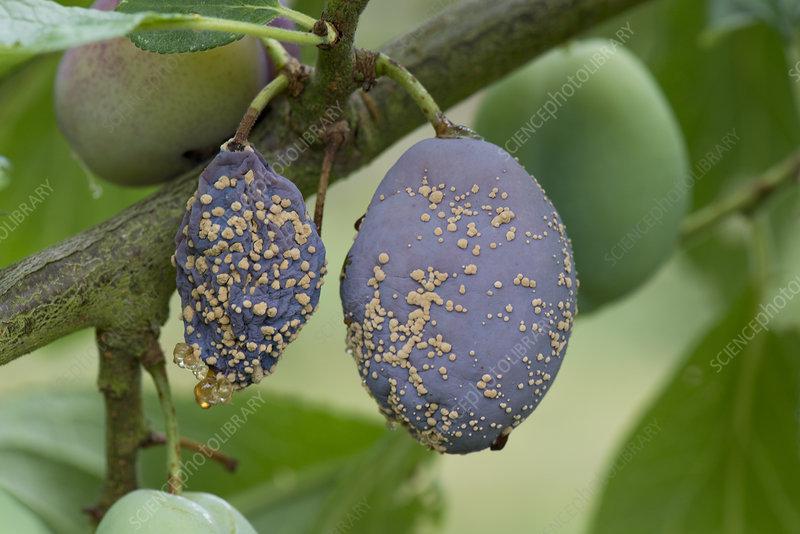
Plant: Plum
Disease: plum brown rot